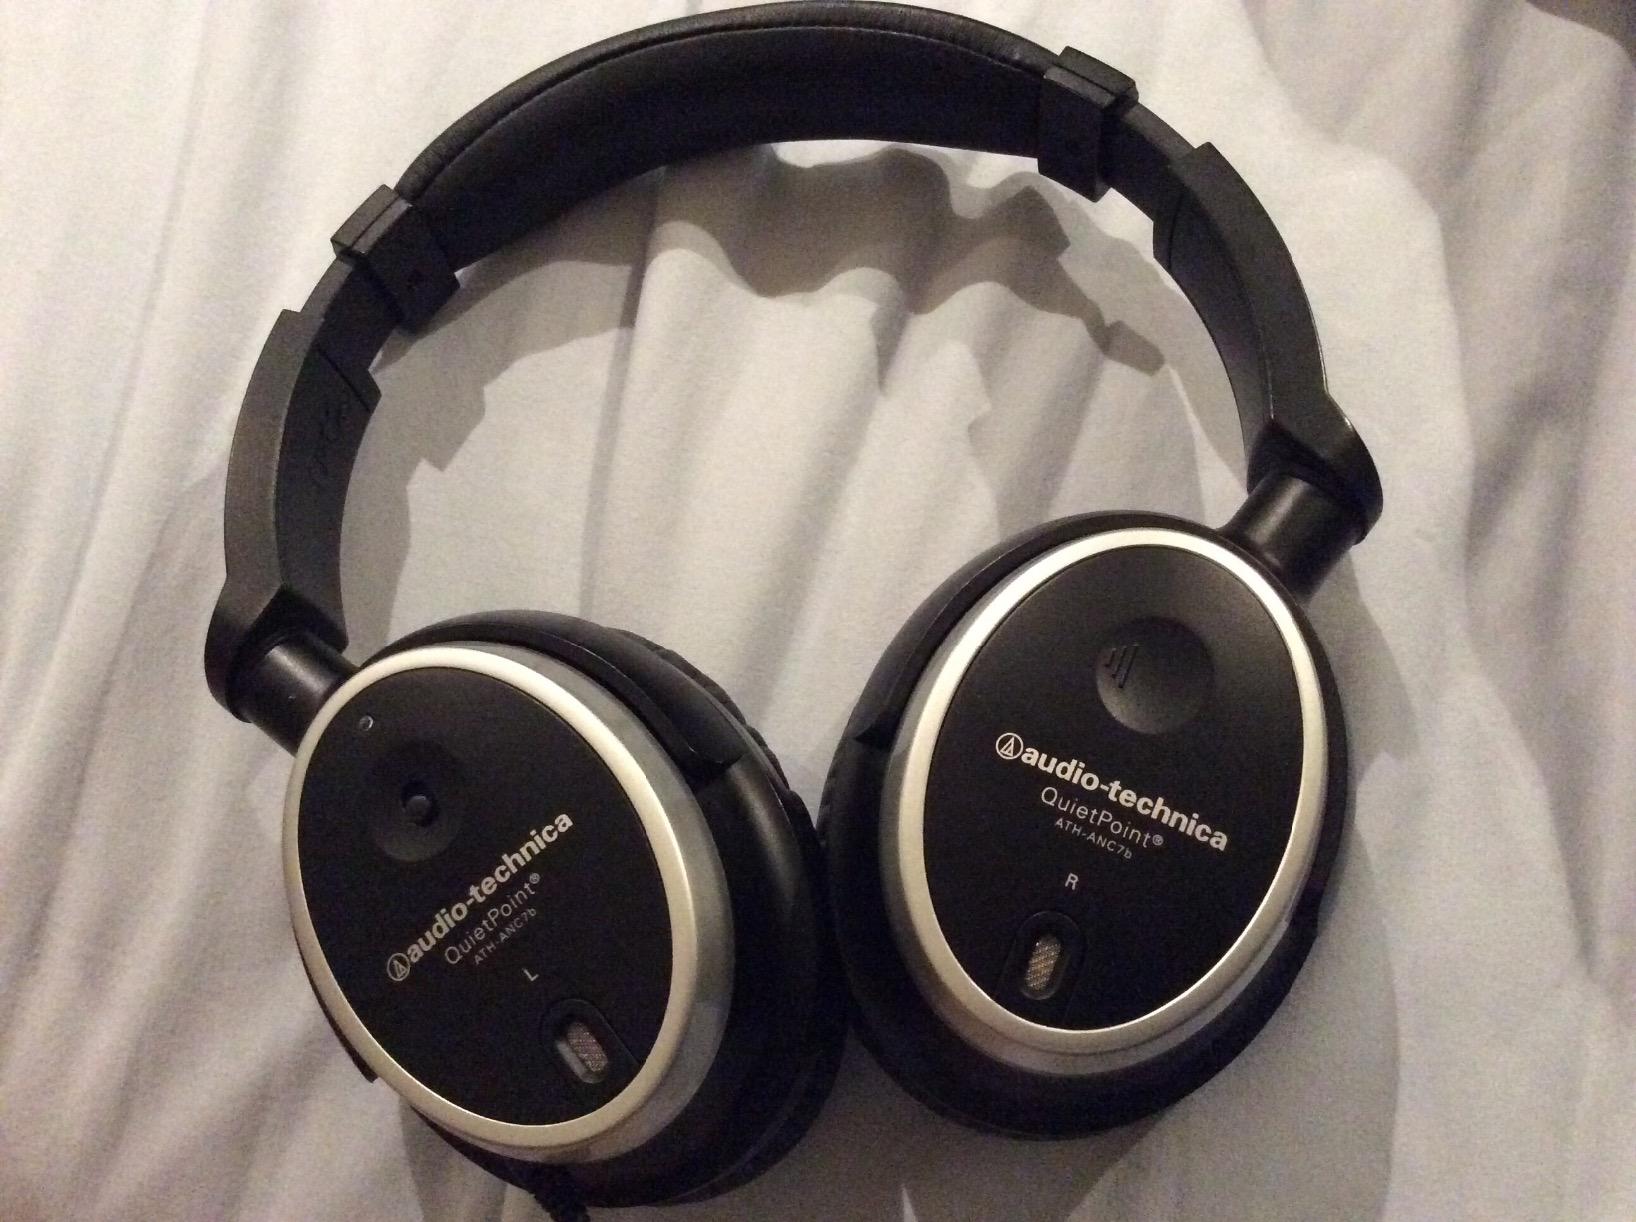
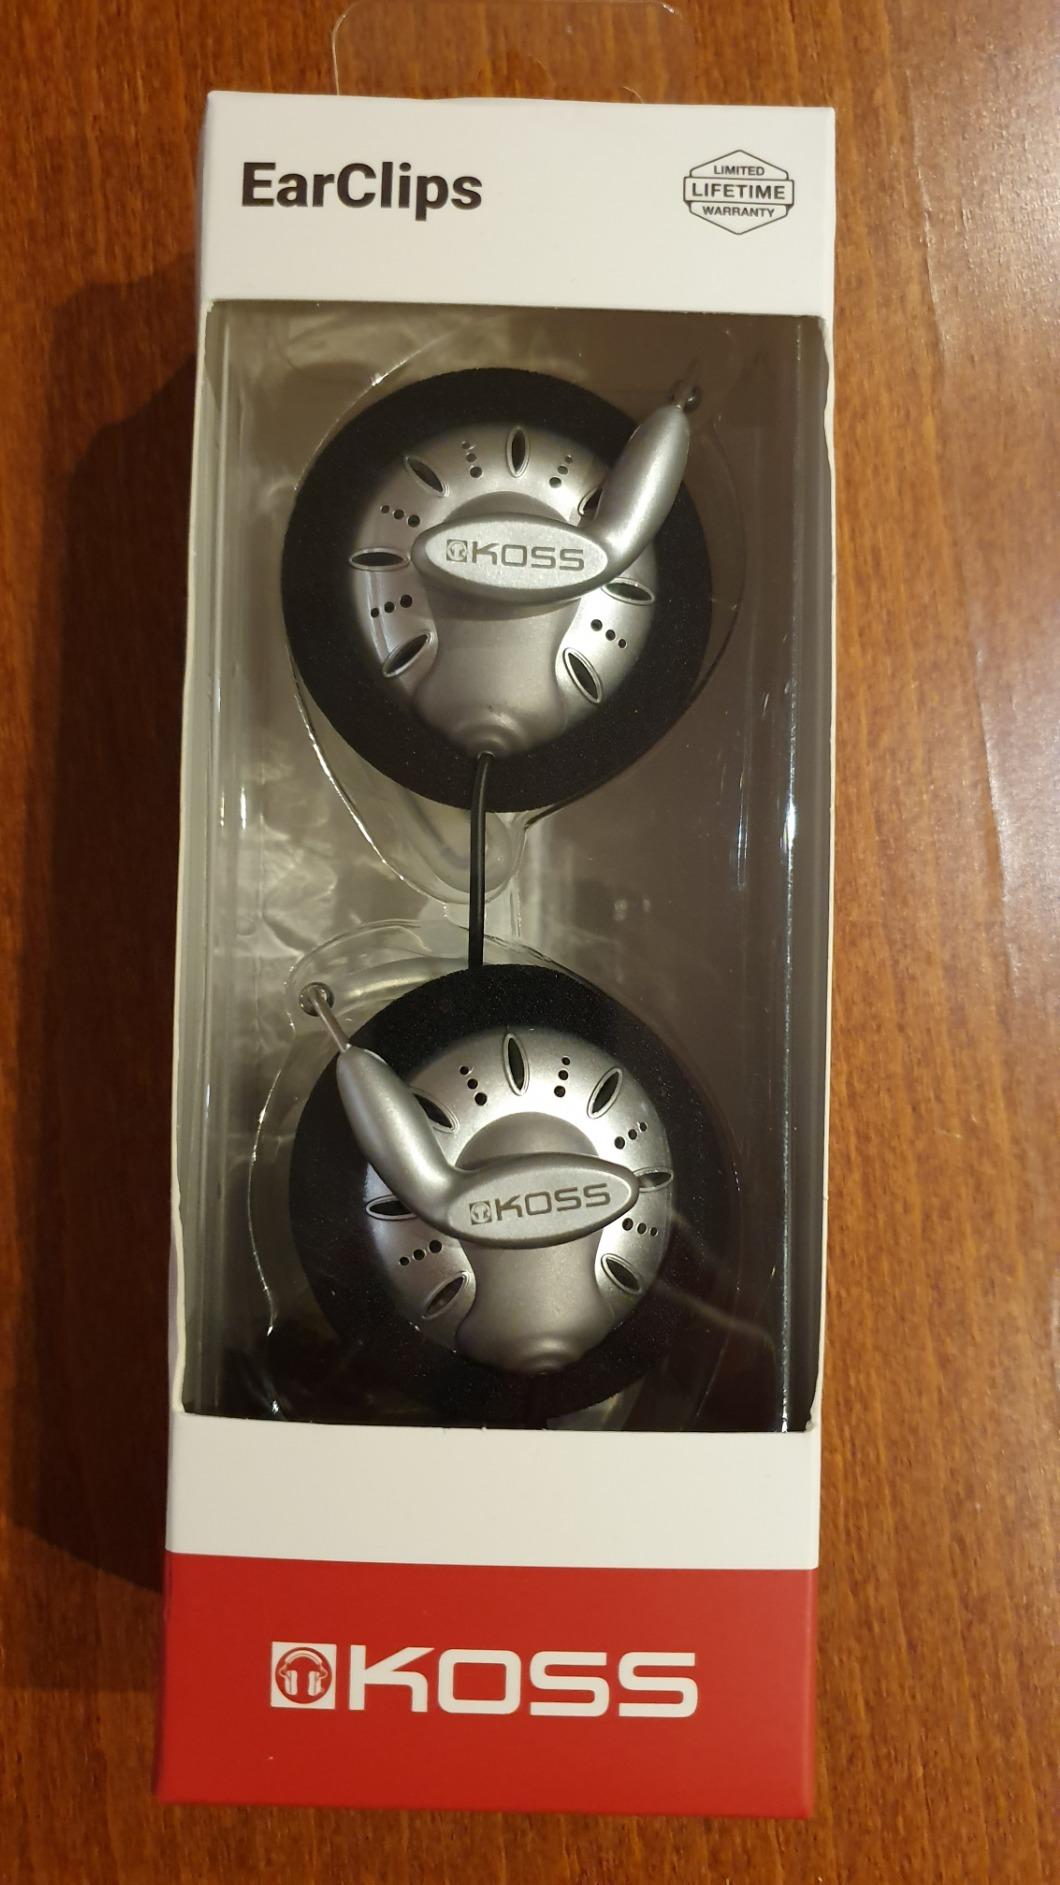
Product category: headphones
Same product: no